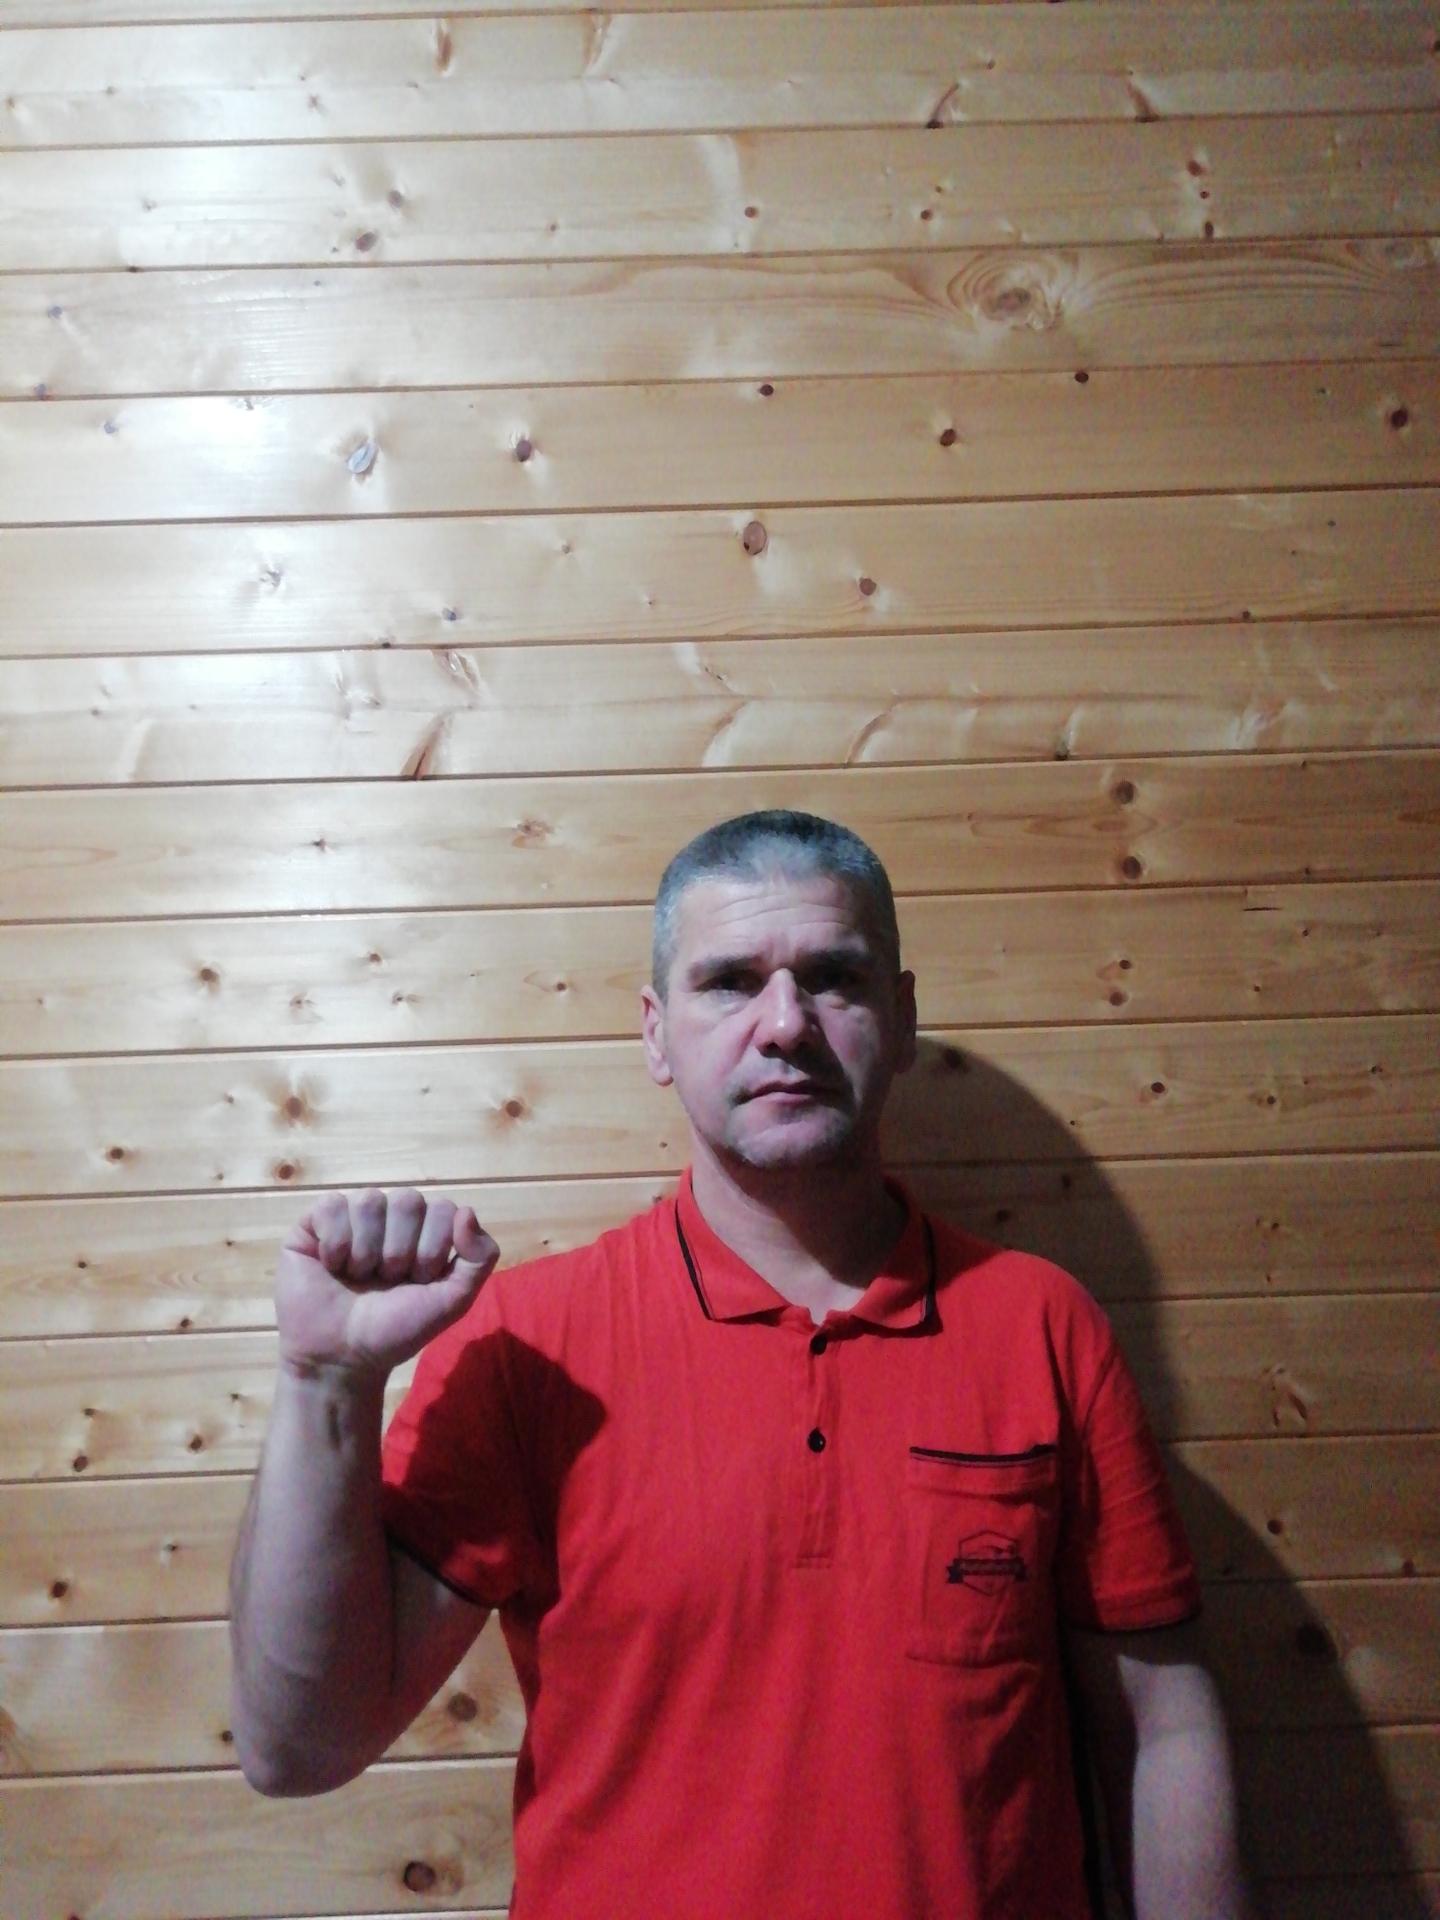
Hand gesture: fist